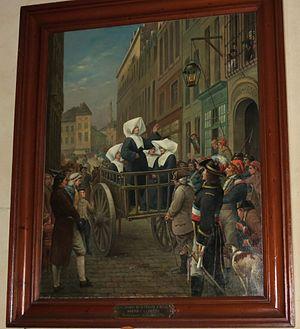
Tableau, dans l'église de Miniac-Morvan (35), représentant les quatre sœurs d'Arras dans la charette de condamnés qui les conduit vers la guillotine à Cambrai le 26 juin 1794.
Cambrai est une commune française située dans le département du Nord, en région Hauts-de-France. Sous-préfecture du département, Cambrai est une ville moyenne qui compte 32 668 habitants au recensement de 2016 ; elle est au cœur de l'unité urbaine de Cambrai qui, avec 47 138 habitants, la place au 7ᵉ rang départemental. Son aire urbaine, plus étendue, rassemble 65 986 habitants en 2009. Avec Lille et les villes de l'ancien bassin minier du Nord-Pas-de-Calais, elle participe aussi à un ensemble métropolitain de près de 3,8 millions d'habitants, appelé « aire métropolitaine de Lille ».
Les Filles de la charité de Saint-Vincent-de-Paul sont une société de vie apostolique féminine de droit pontifical membre de la fédération des Sœurs de la charité.